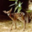
Label: deer